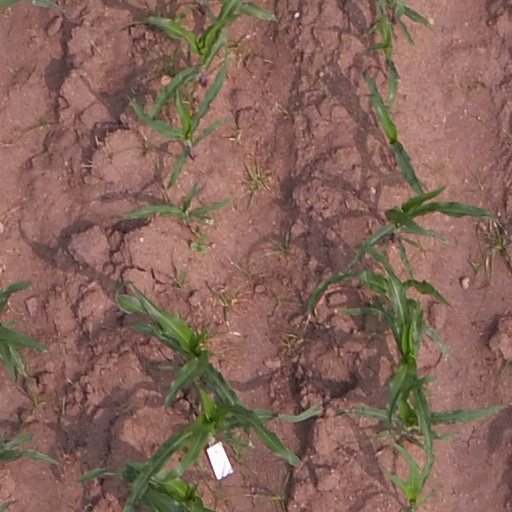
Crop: maize; corn